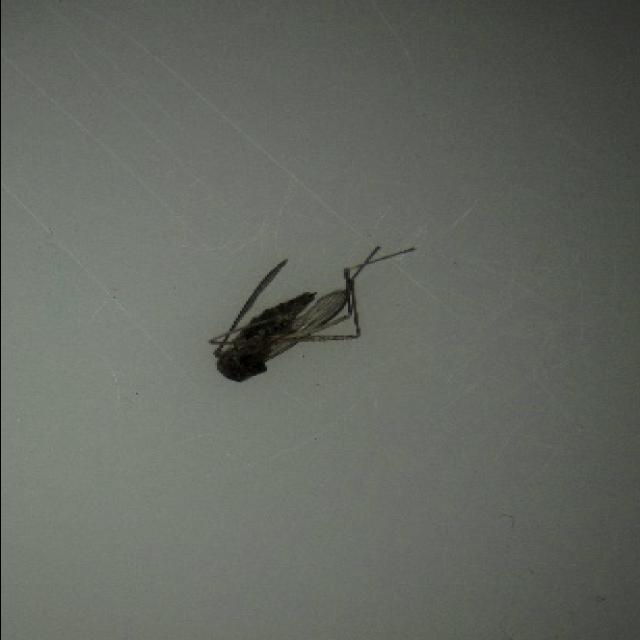
Species: culex_tritaeniorhynchus